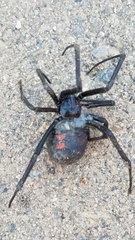
Species: Lactrodectus_hesperus